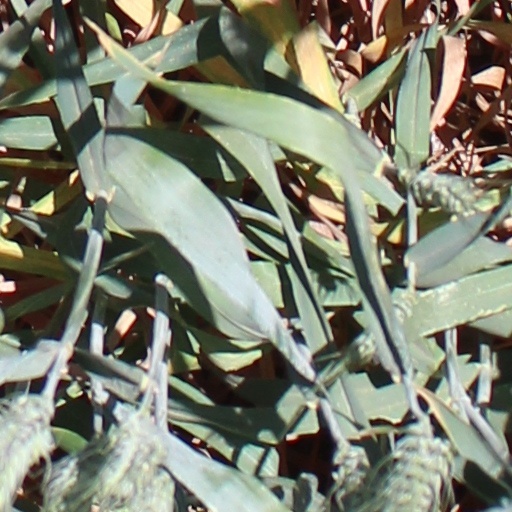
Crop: wheat